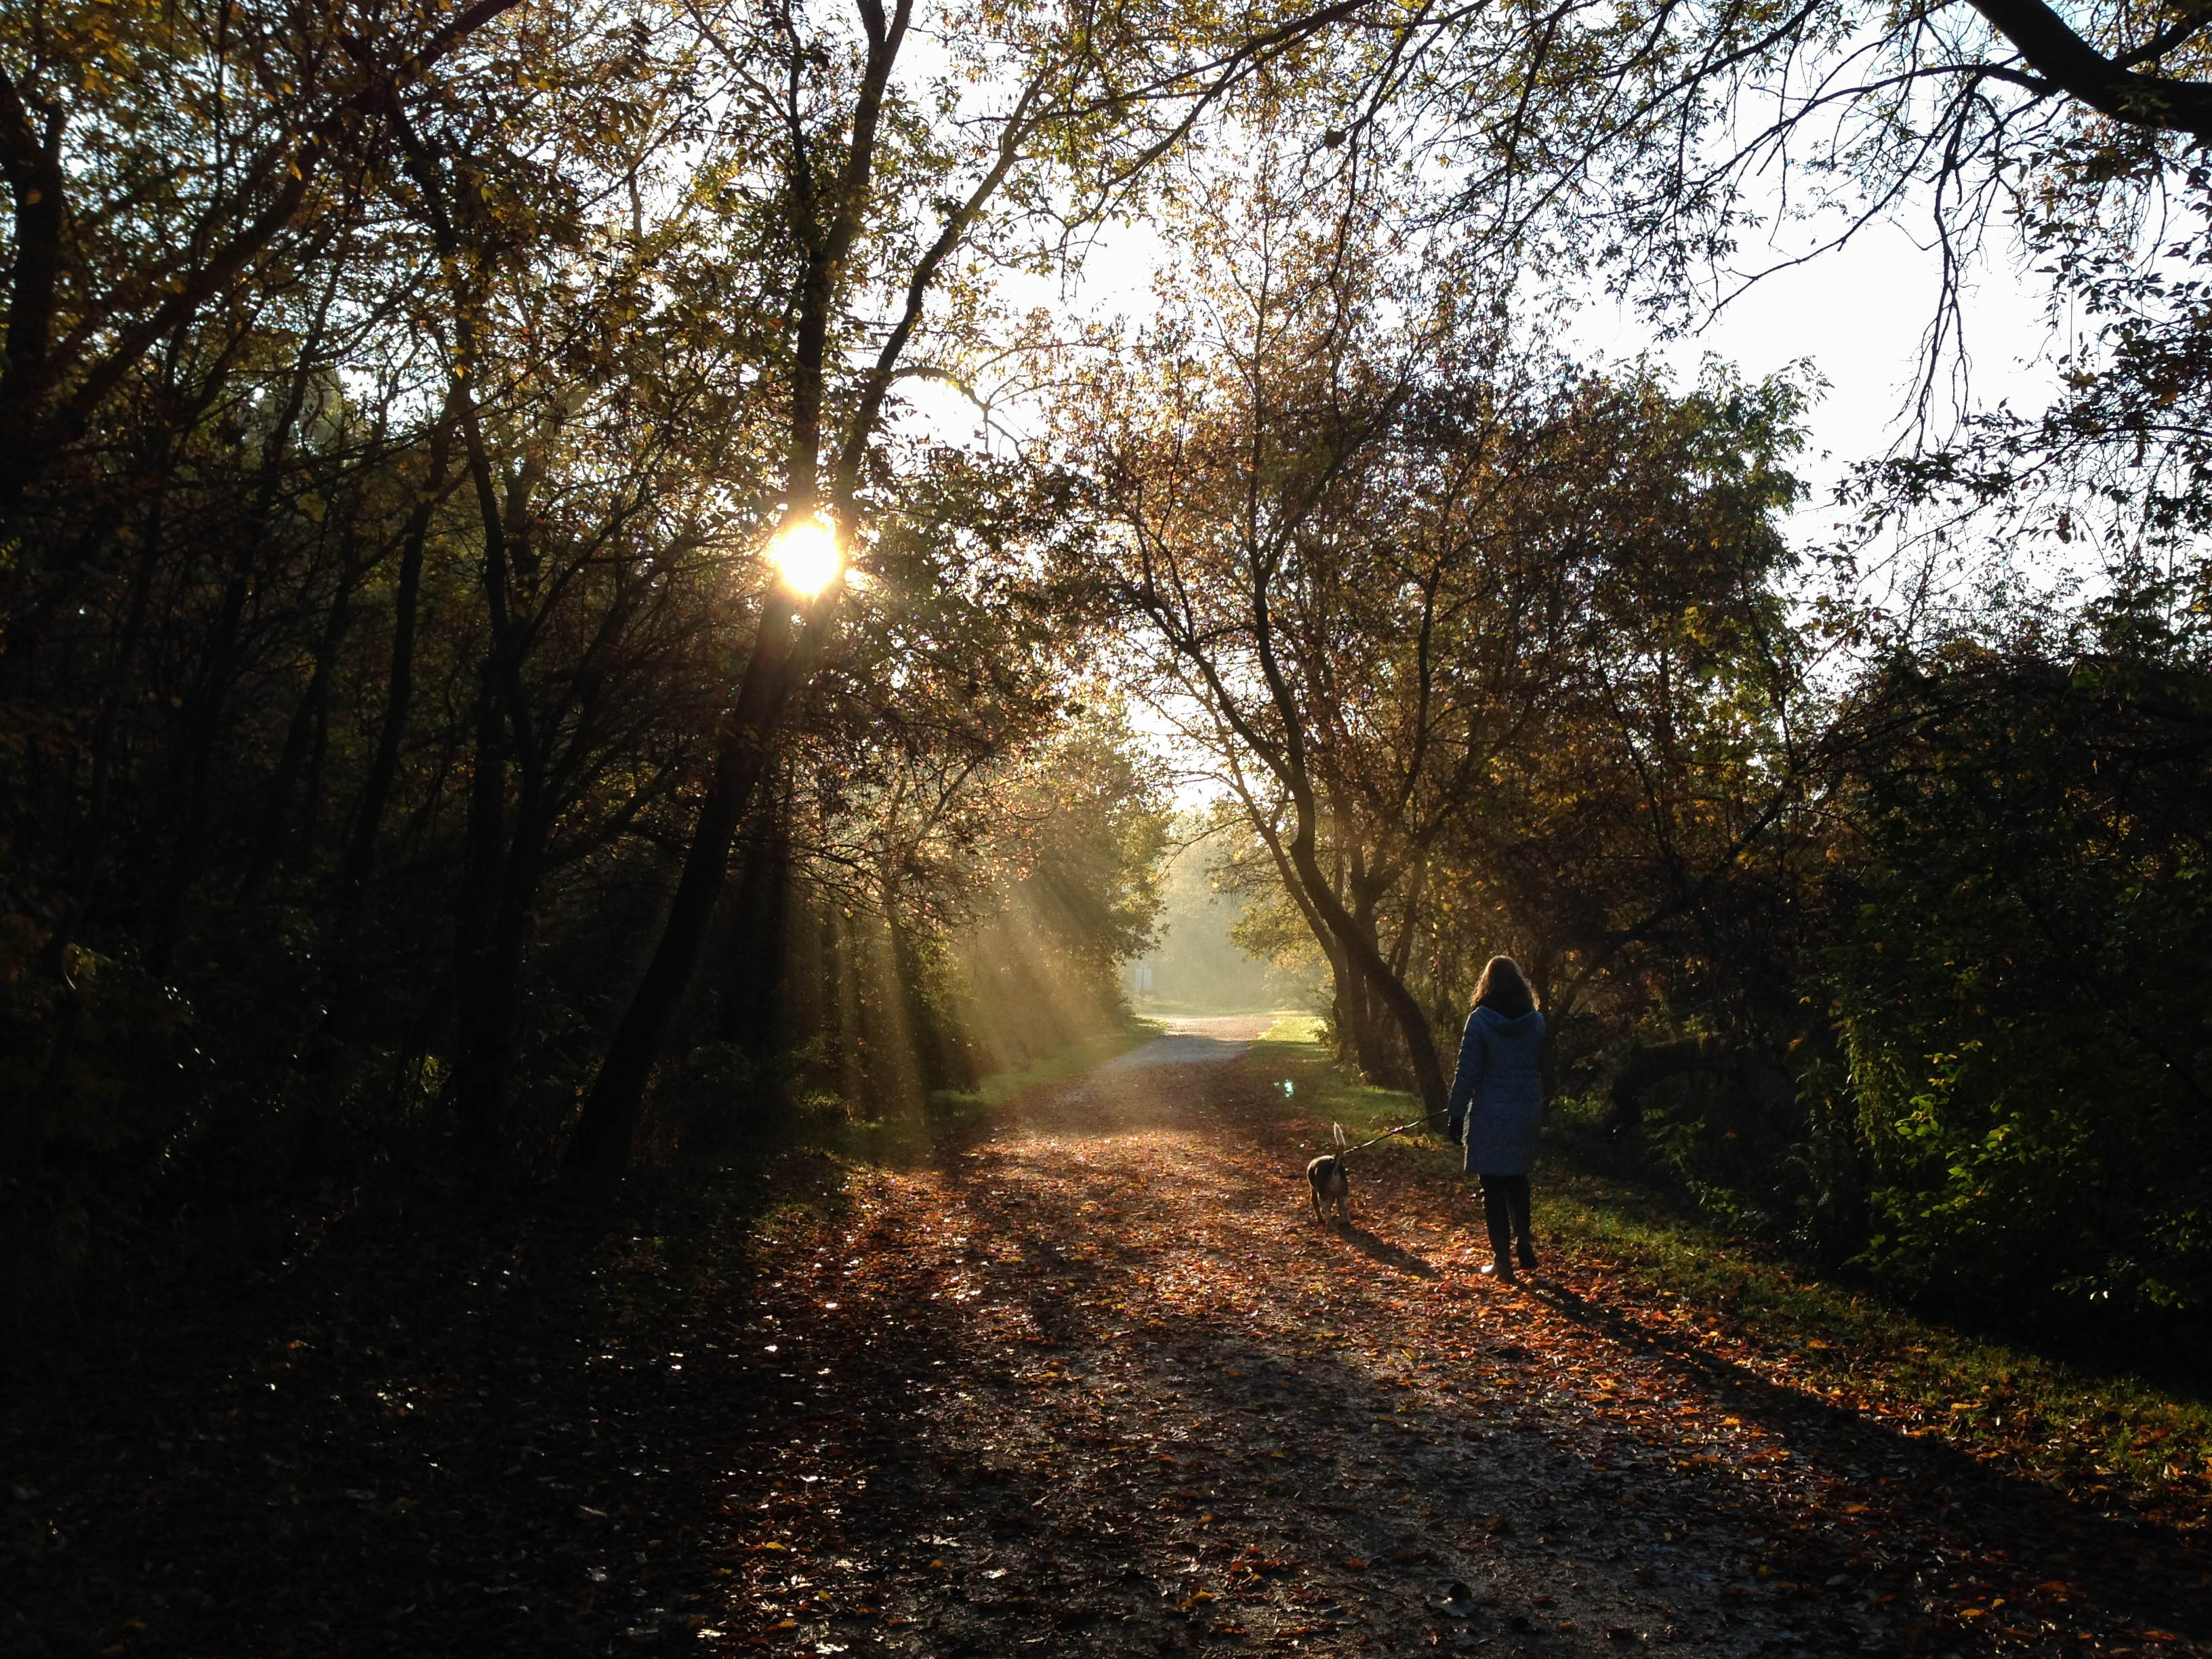
iphone, apple, landscape, tree, nature, forest, grass, branch, light, plant, mist, sunlight, morning, leaf, autumn, park, season, canada, 5, mississauga, ontario, erindale, woodland, habitat, rural area, natural environment, atmospheric phenomenon, woody plant